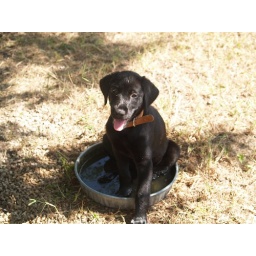
Boo's gotta be a water dog. She loves to sit in her water bowl or be squirted by the water hose